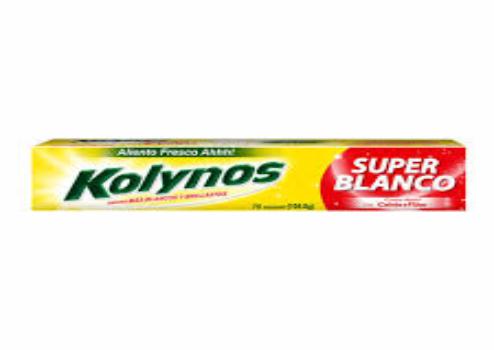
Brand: Kolynos
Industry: Necessities